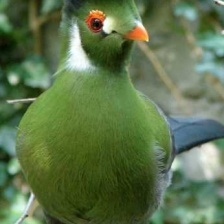
Species: WHITE CHEEKED TURACO
Scientific name: TAURACO LEUCOTIS